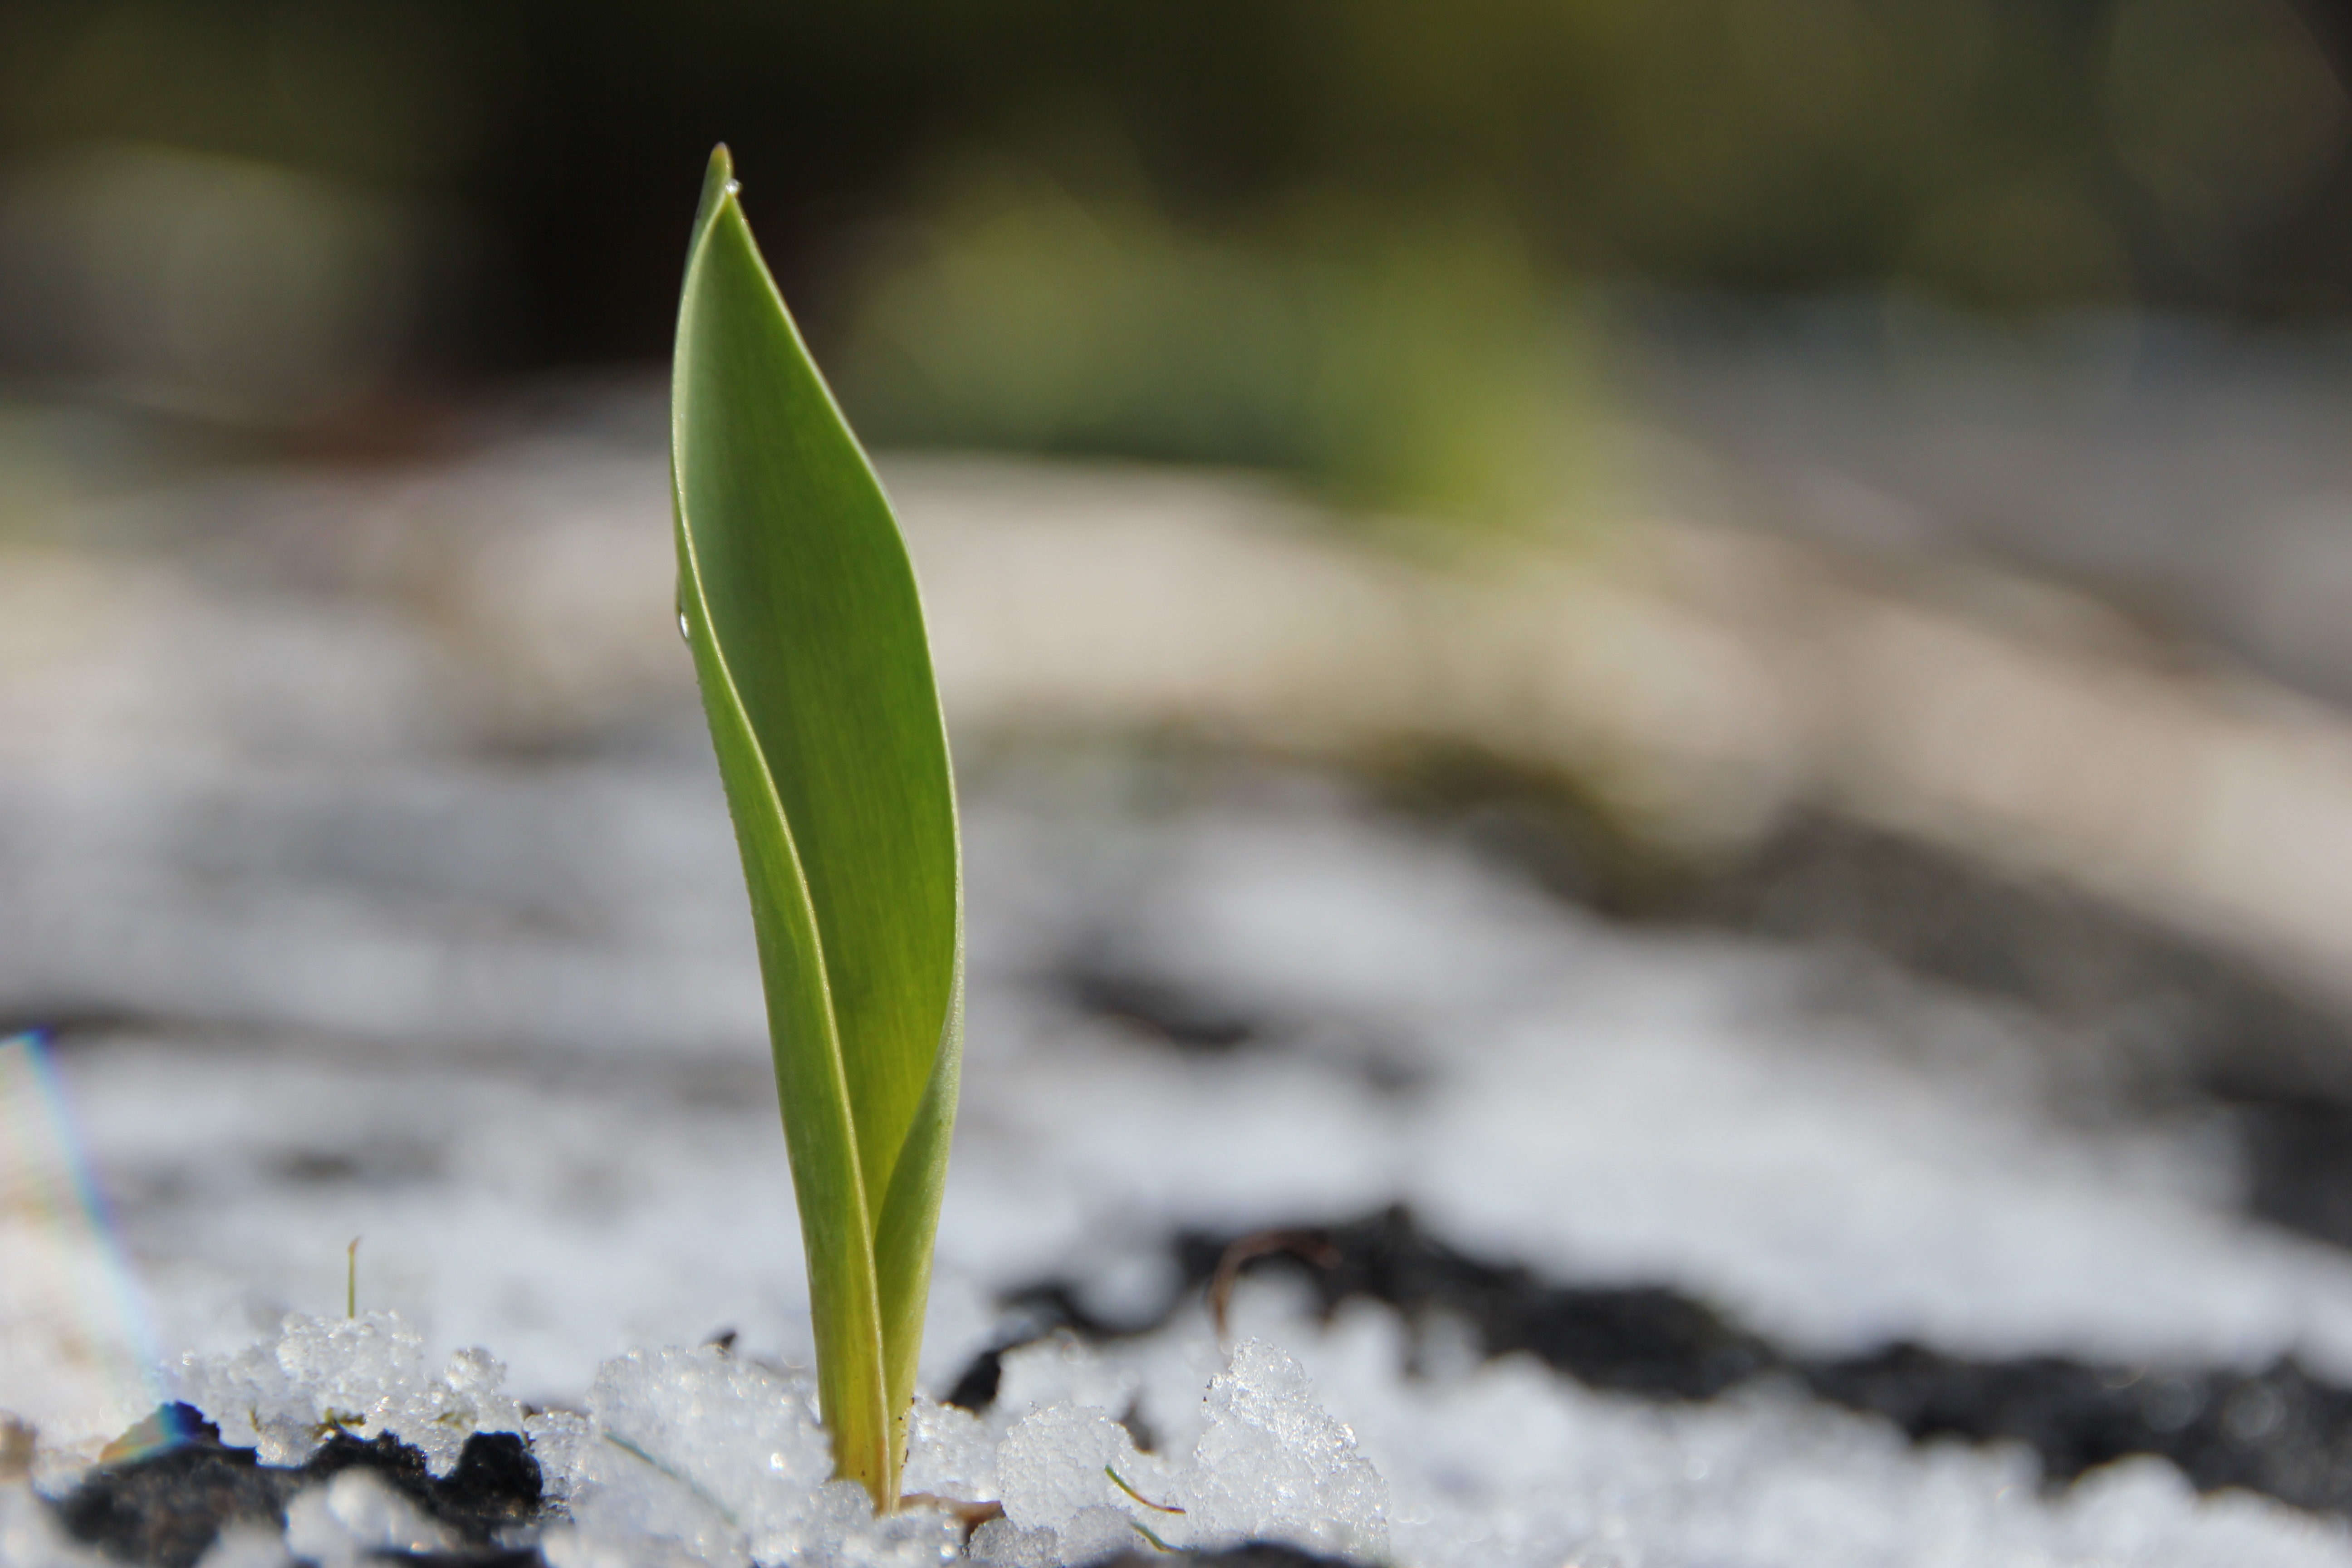
water, winter, plant, leaf, flower, ice, spring, green, flora, close up, macro photography, stengel, plant stem